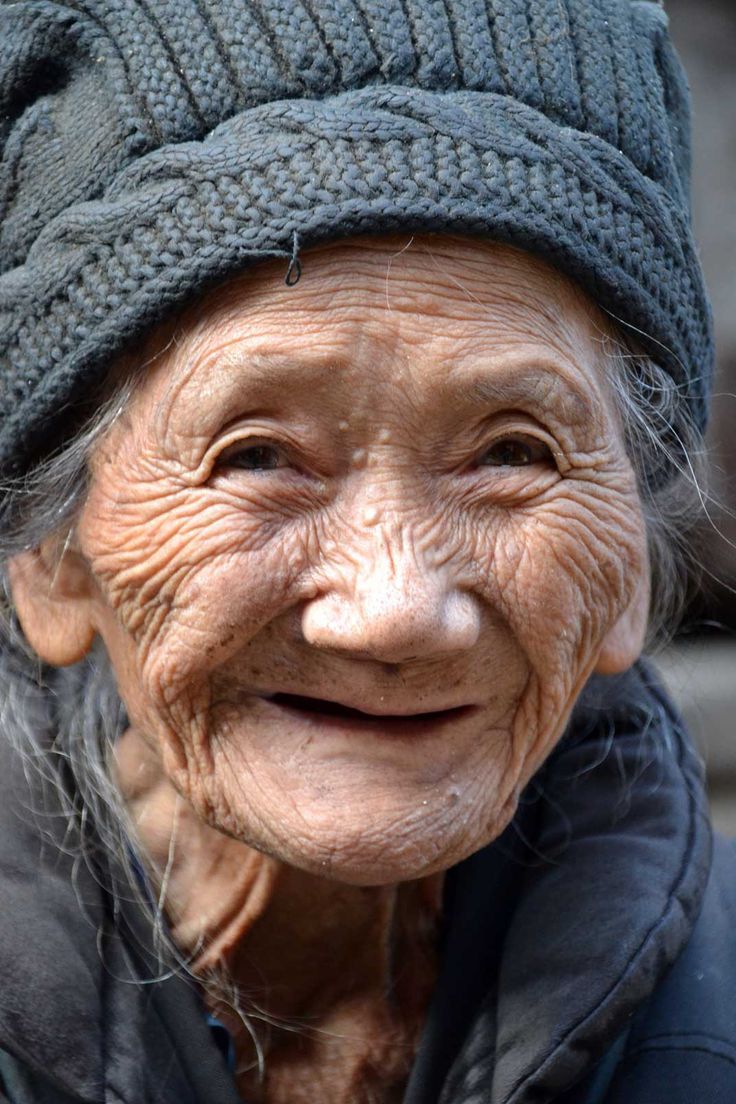
Gender: women